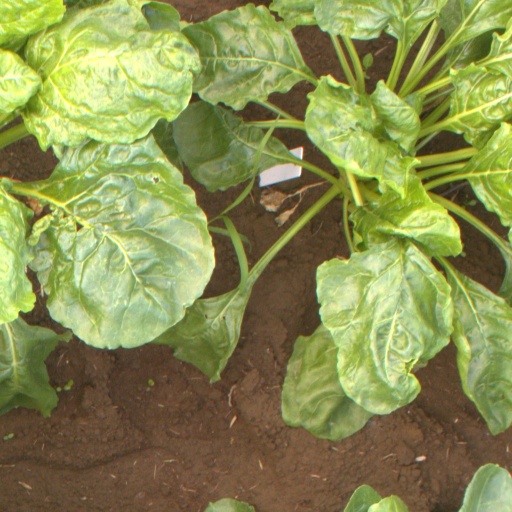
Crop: sugar beet